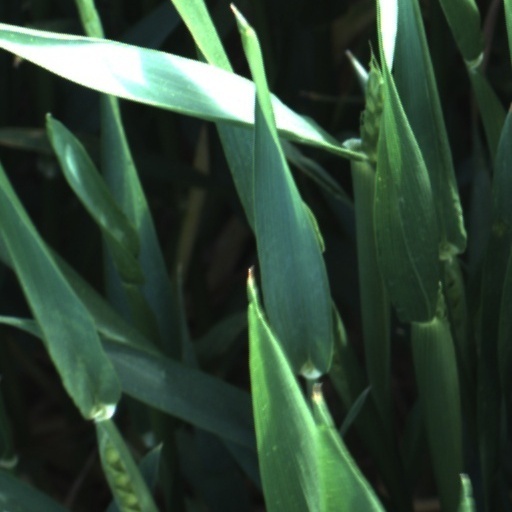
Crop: wheat